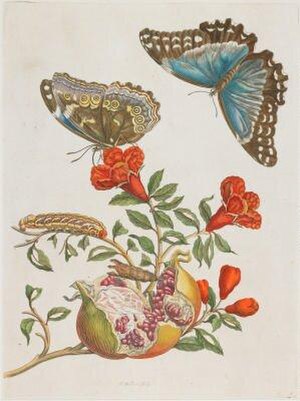
Maria Sibylla Merian / Galleri
Maria Sibylla Merian var tysk-hollandsk botaniker, entomolog og billedkunstner med speciale i afbildning af insekter og blomsterkompositioner Hun hører til den yngre frankfurter-linje af Merian-familien fra Basel og voksede op i Frankfurt am Main.